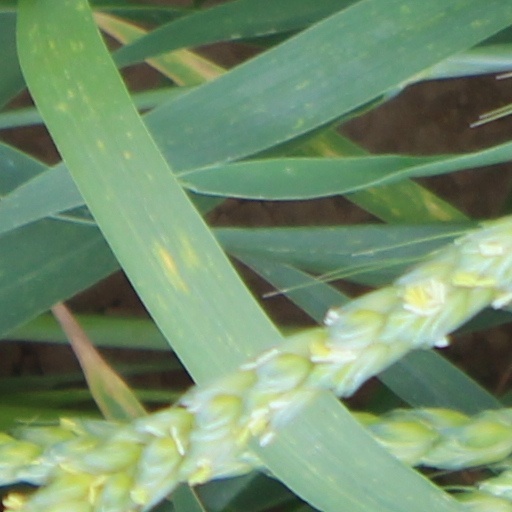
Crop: wheat